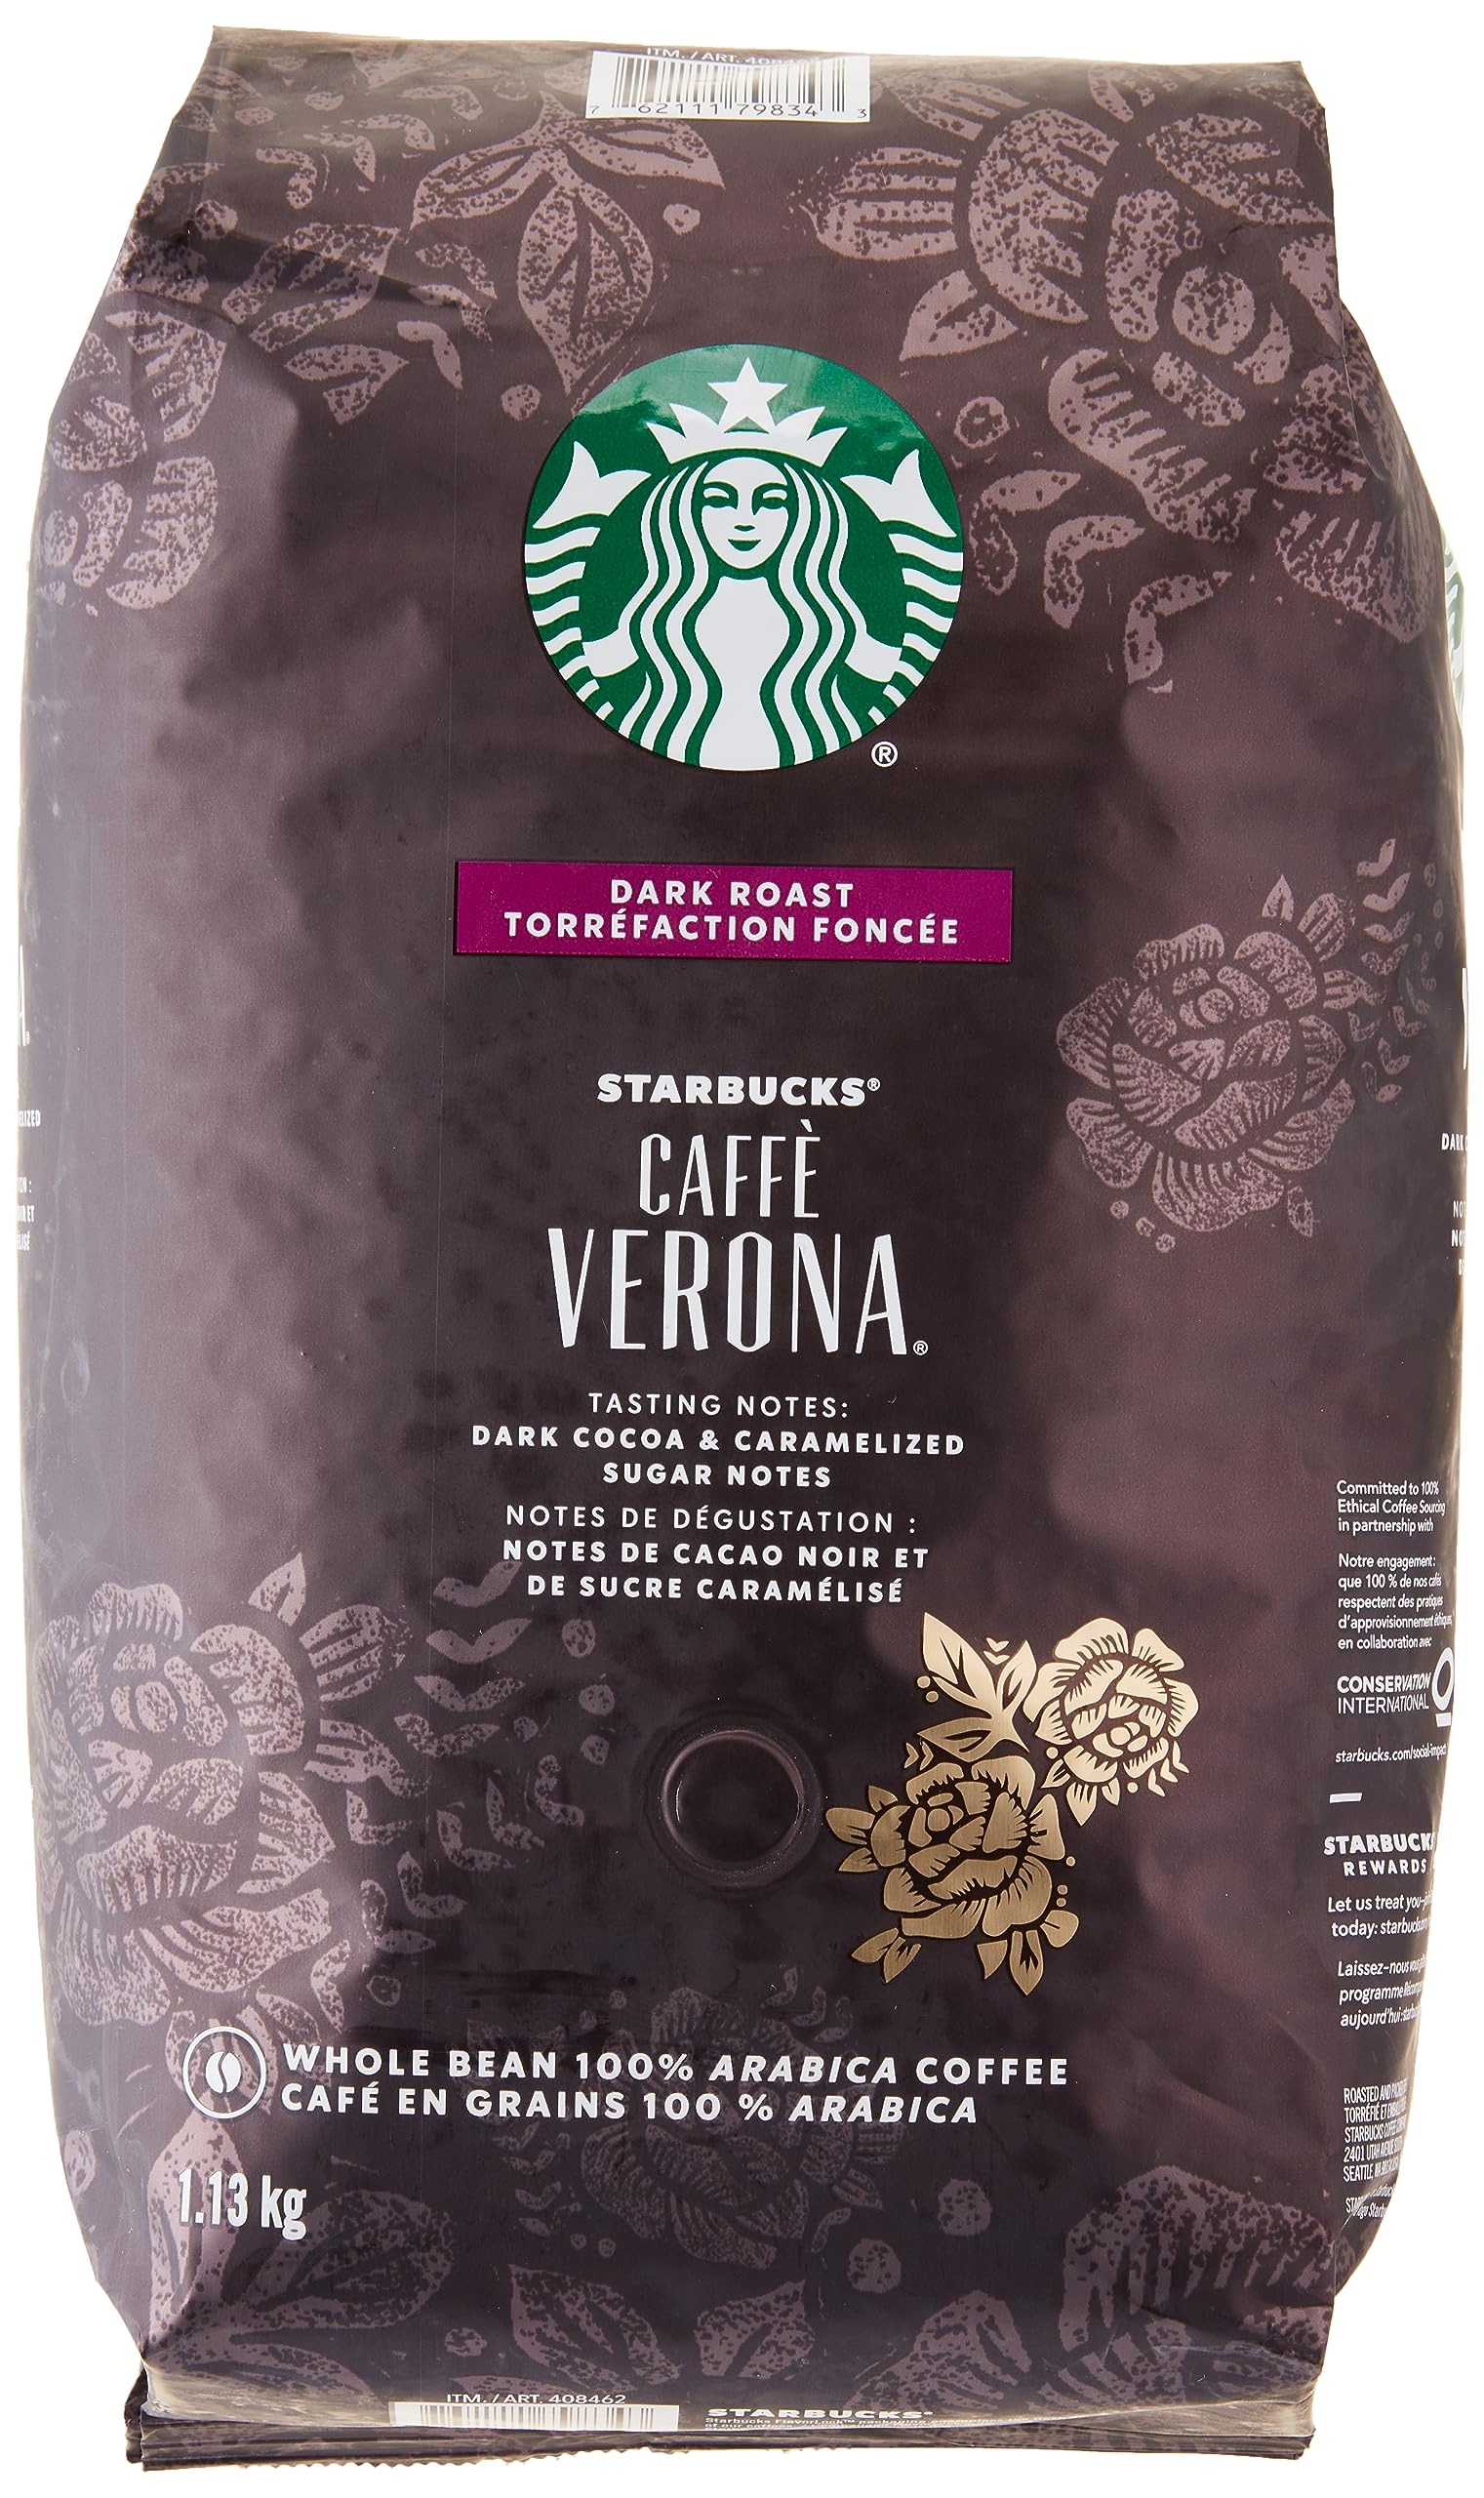
Item Name: Starbucks Caffè Verona Dark Roast Coffee (Caffe Verona Whole Beans, 40 Ounce)
Value: 40.0
Unit: Ounce

Price: 34.99